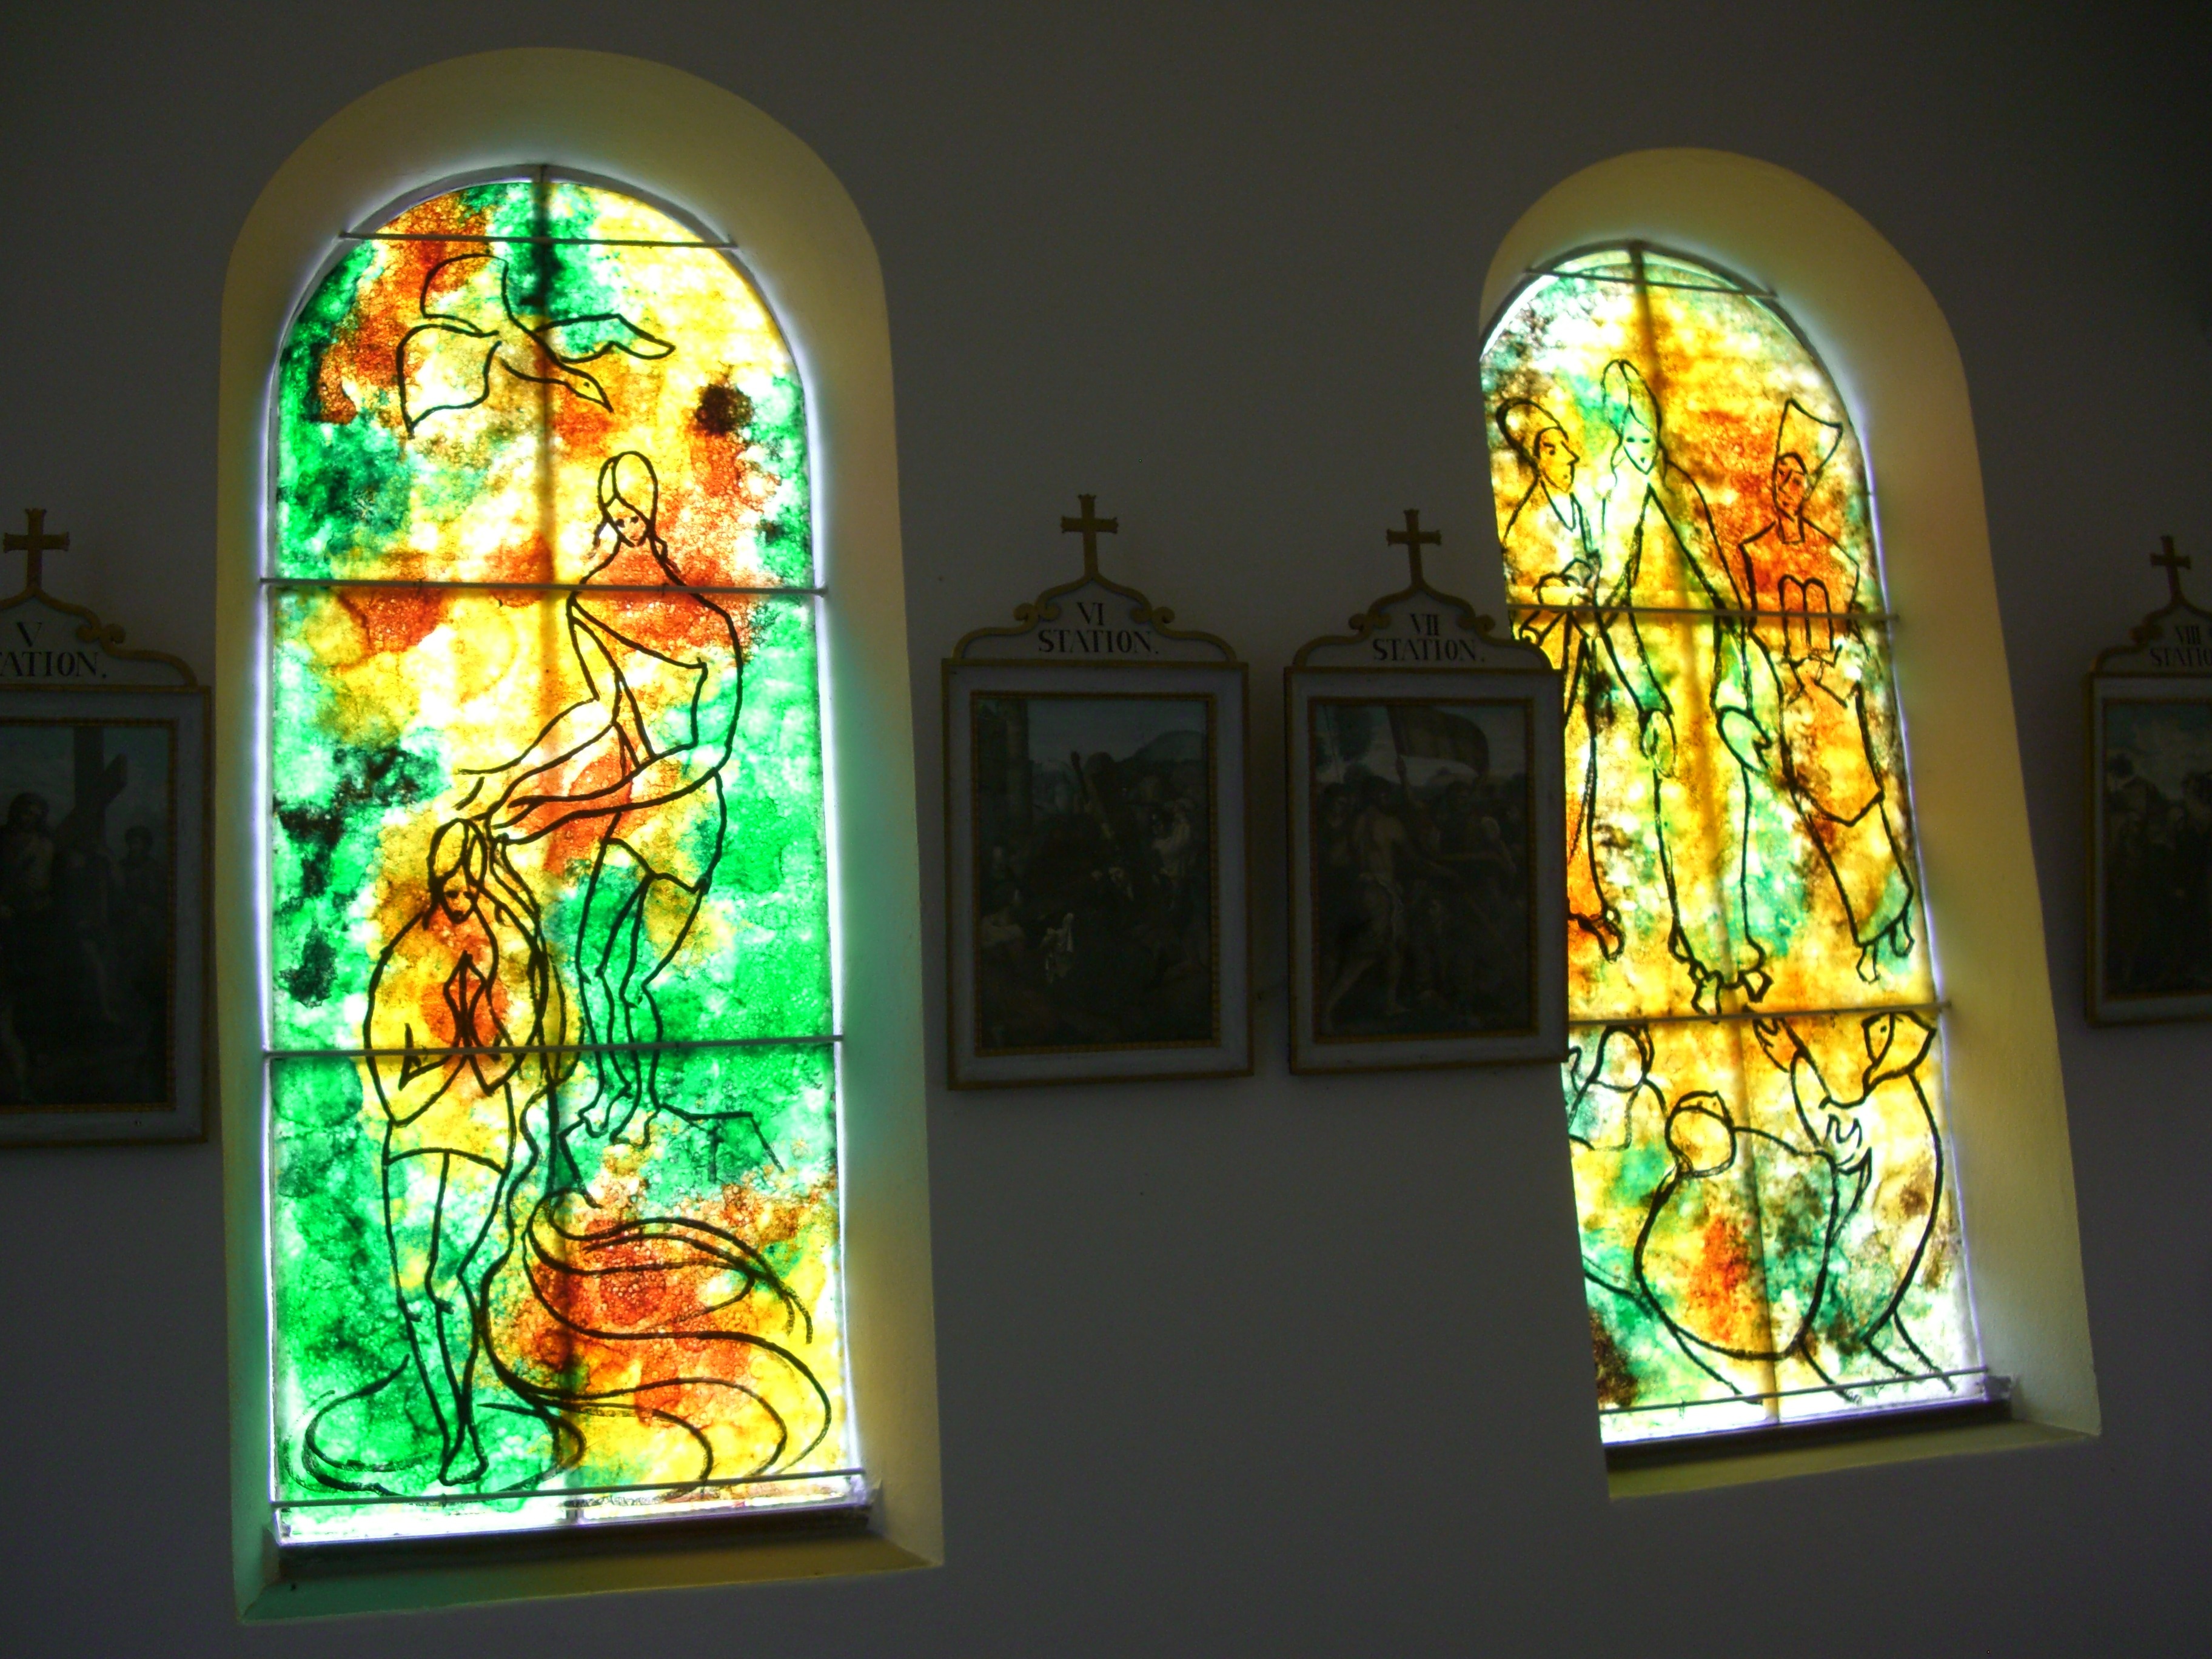
window, glass, material, stained glass, glass window, oy mittelberg, allgau, artist bernard chardon, chapel in kressen